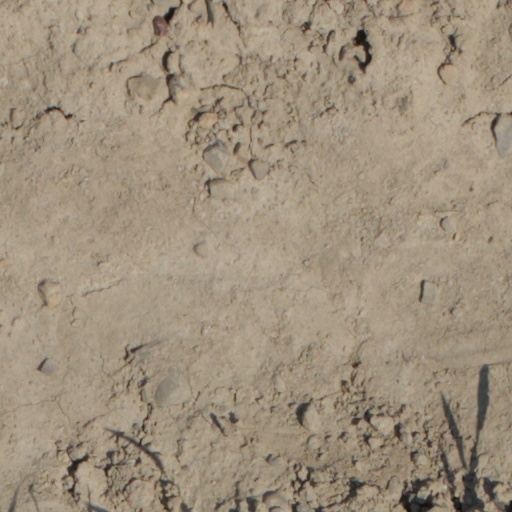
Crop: wheat